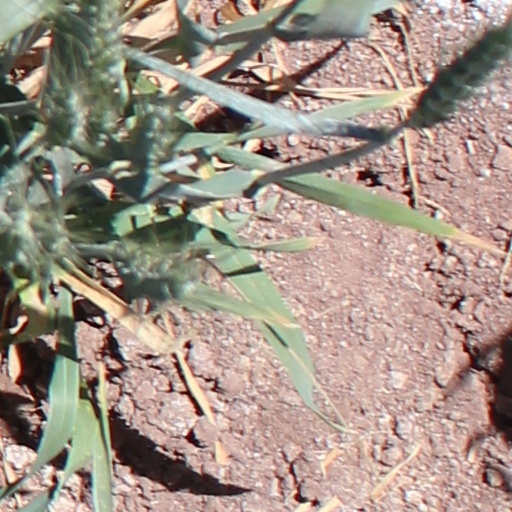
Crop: wheat